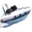
Label: ship